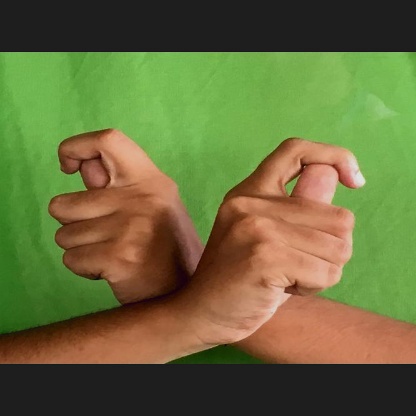
Mudra: Berunda